Arson in royal dockyards

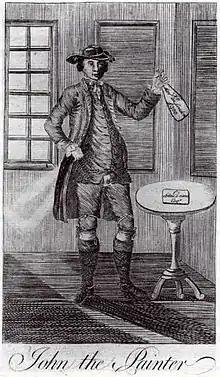
John the Painter, hanged for committing arson in a royal dockyard in 1777.

Only one prosecution is known to have been brought under the 1772 act; The Scottish saboteur John the Painter (also known as James Hill or John Aitken) was tried in March 1777 at the Hampshire spring assizes in Winchester Castle, for having set fire to the rope house at Portsmouth Royal Dockyard the previous December. He was found guilty and hanged from the mizzenmast of the frigate , the highest gallows erected in British history, with the ship moored at Portsmouth Royal Dockyards within view of the damage he had caused. A crowd of 20,000 gathered to witness the hanging. John the Painter had also tried to burn merchant vessels in Bristol, in response to which a bill was introduced in the Commons extending the 1772 act from naval to private ships and docks; but it was dropped at committee stage.